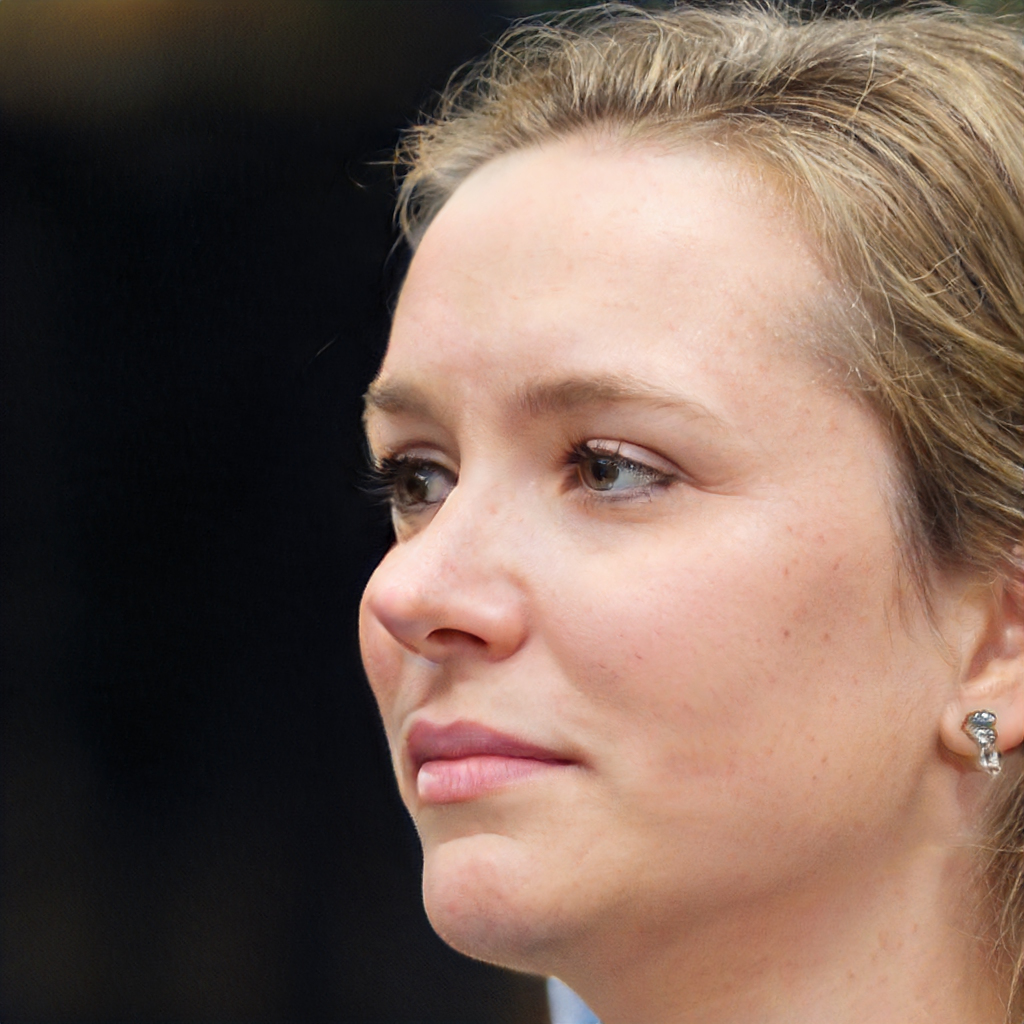
Gender: Female